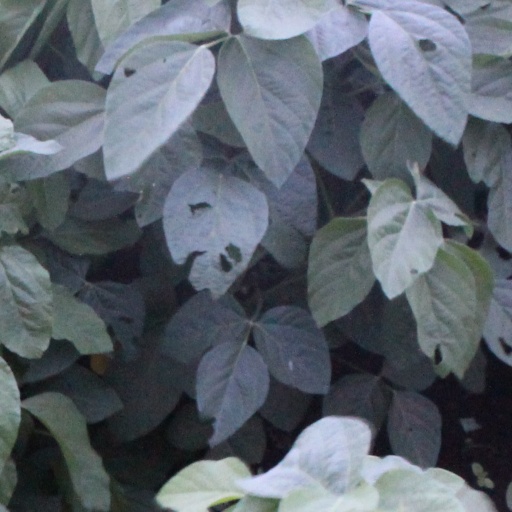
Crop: soybean